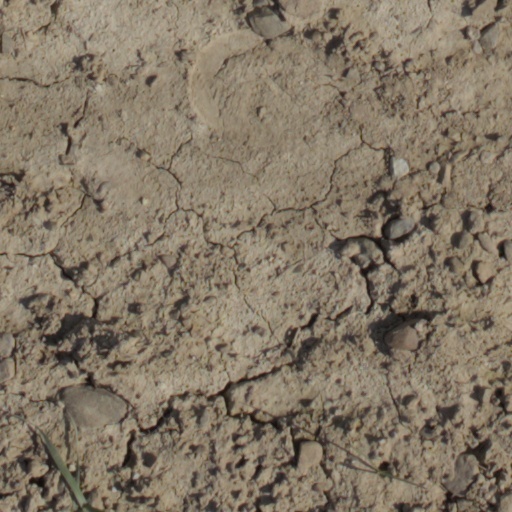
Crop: wheat